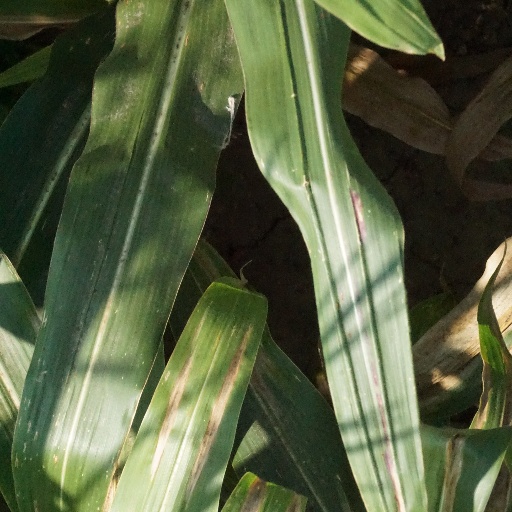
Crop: maize; corn